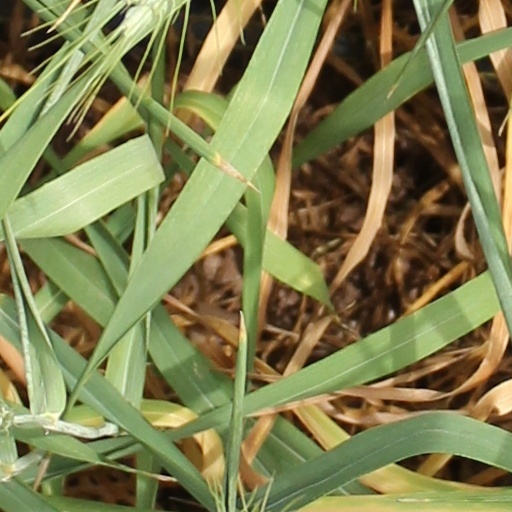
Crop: wheat